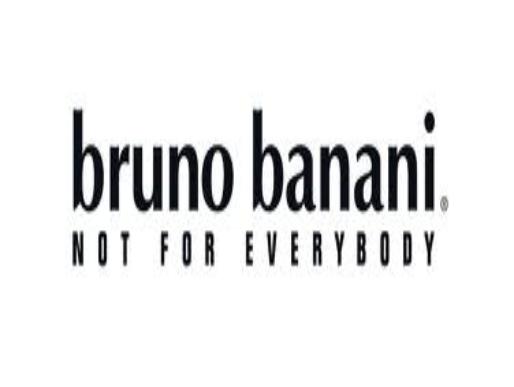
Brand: Bruno Banani
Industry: Necessities